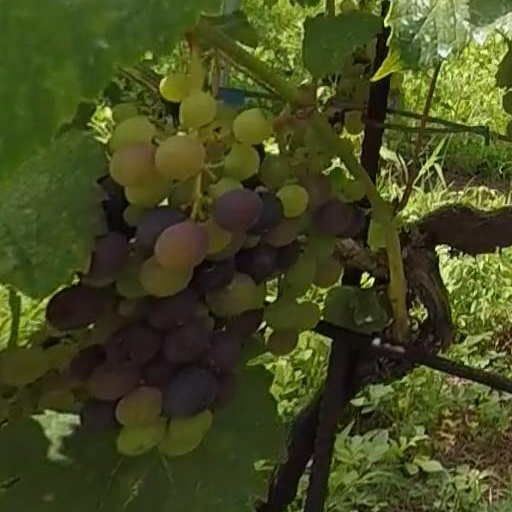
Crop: grape